Antisemitism in France

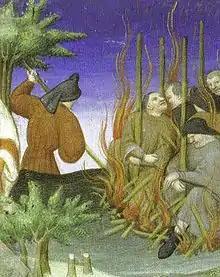
French Jews executed by burning

After the Fall of Rome, the Merovingians ruled France from the fifth to the eighth century, The emperors Theodosius II and Valentinian III sent a decree to Amatius, prefect of Gaul (9 July 425), that prohibited Jews and pagans from practicing law or holding public offices. This was to prevent Christians from being subject to them and possibly incited to change their faith.